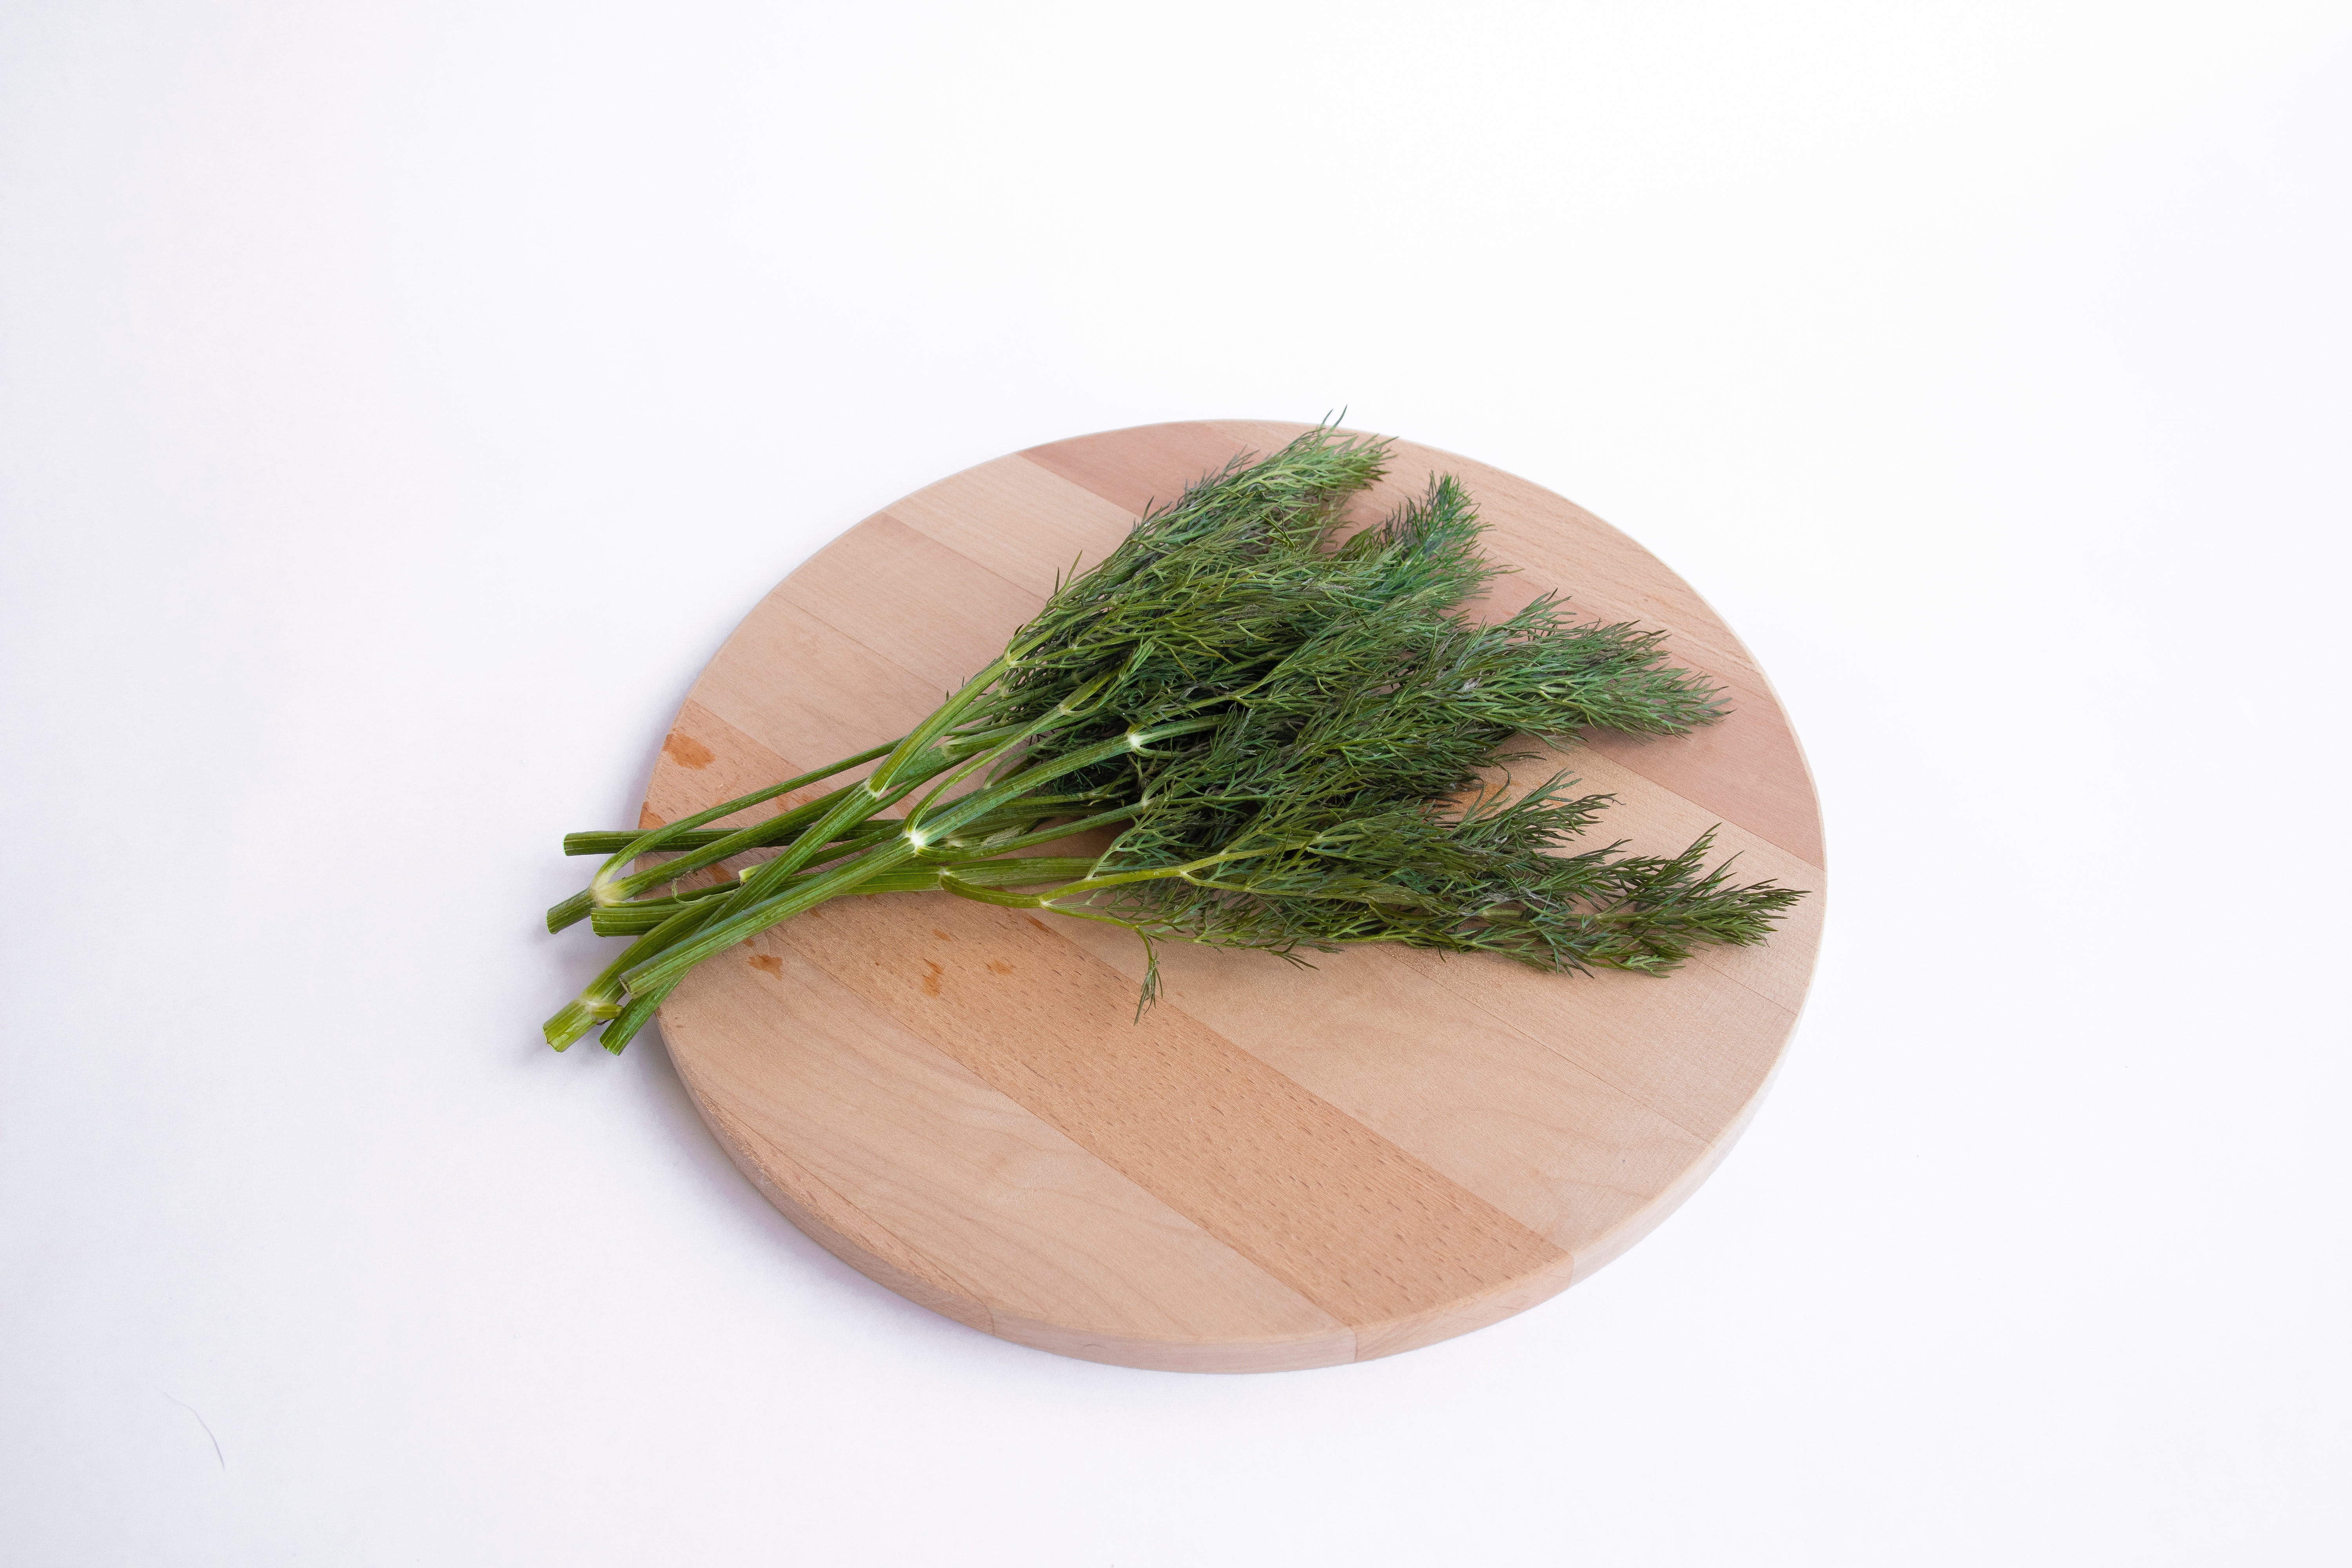
art, terrestrial plant, feather, evergreen, wood, natural material, plant, dishware, ingredient, fashion accessory, twig, flowering plant, grass, herb, serveware, vegetable, animal product, ornament, conifer, plant stem, interior design, vascular plant